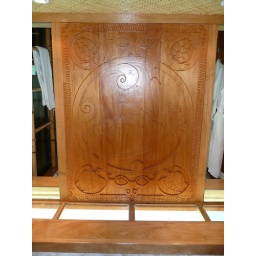
Carved wall above the bathtub